Corky Siegel

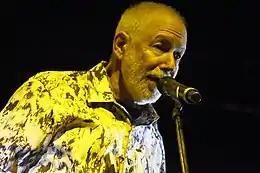
Siegel in 2019

Corky Siegel's professional music career began in 1964, when he met guitarist Jim Schwall. Both were studying music at Roosevelt University in Chicago. The two became a duo, performing blues music. They landed a regular gig at Pepper's Show Lounge, where well known, established blues musicians such as Muddy Waters, Howlin' Wolf, Buddy Guy, Junior Wells, Magic Slim, and Willie Dixon would often sit in. Siegel later said "I owe my whole musical life to this experience and to those blues masters and to Johnny Pepper who had an open mind to have us beginners get up on that stage night after night." After a while the duo became a quartet, the Siegel-Schwall Band.